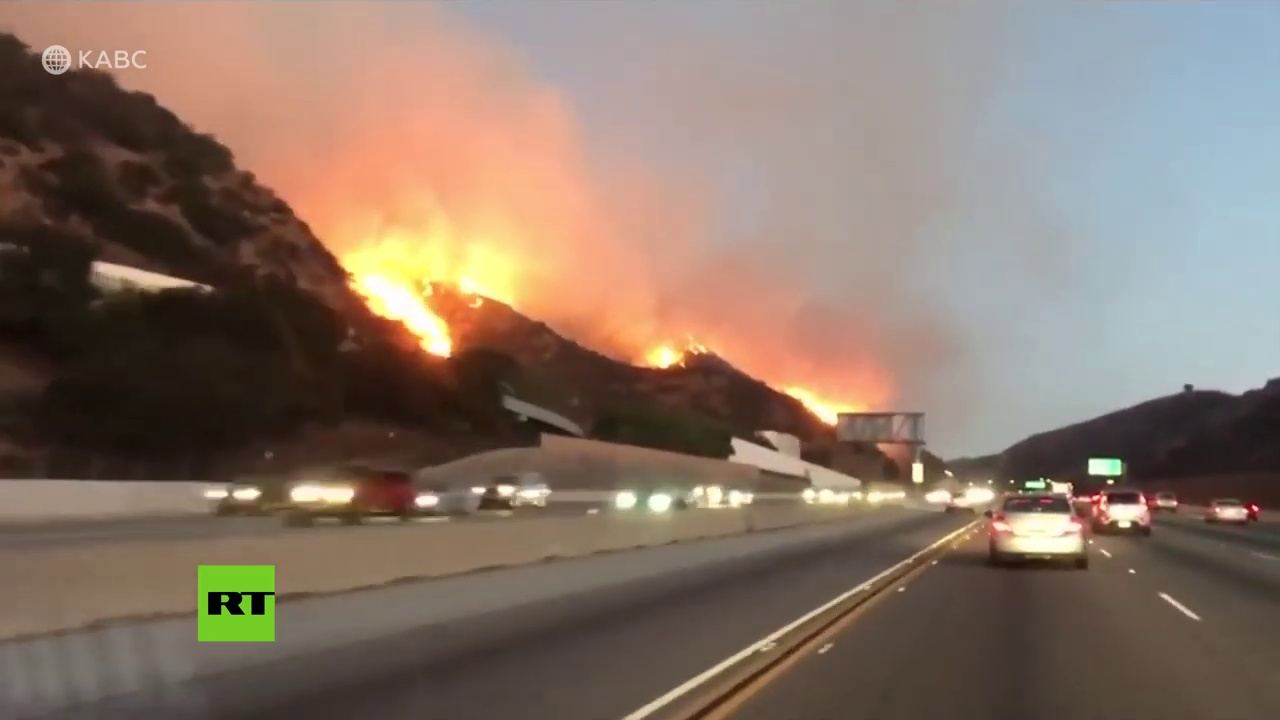
Fire: yes
Smoke: yes